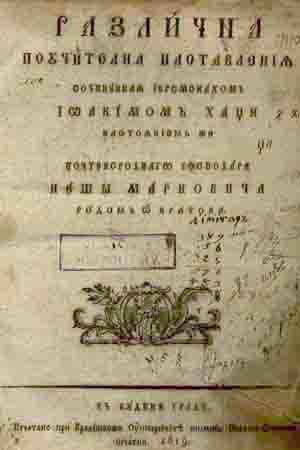
Joachim Kartchovski est un prêtre et poète bulgare qui figure parmi les premiers auteurs de langue bulgare.